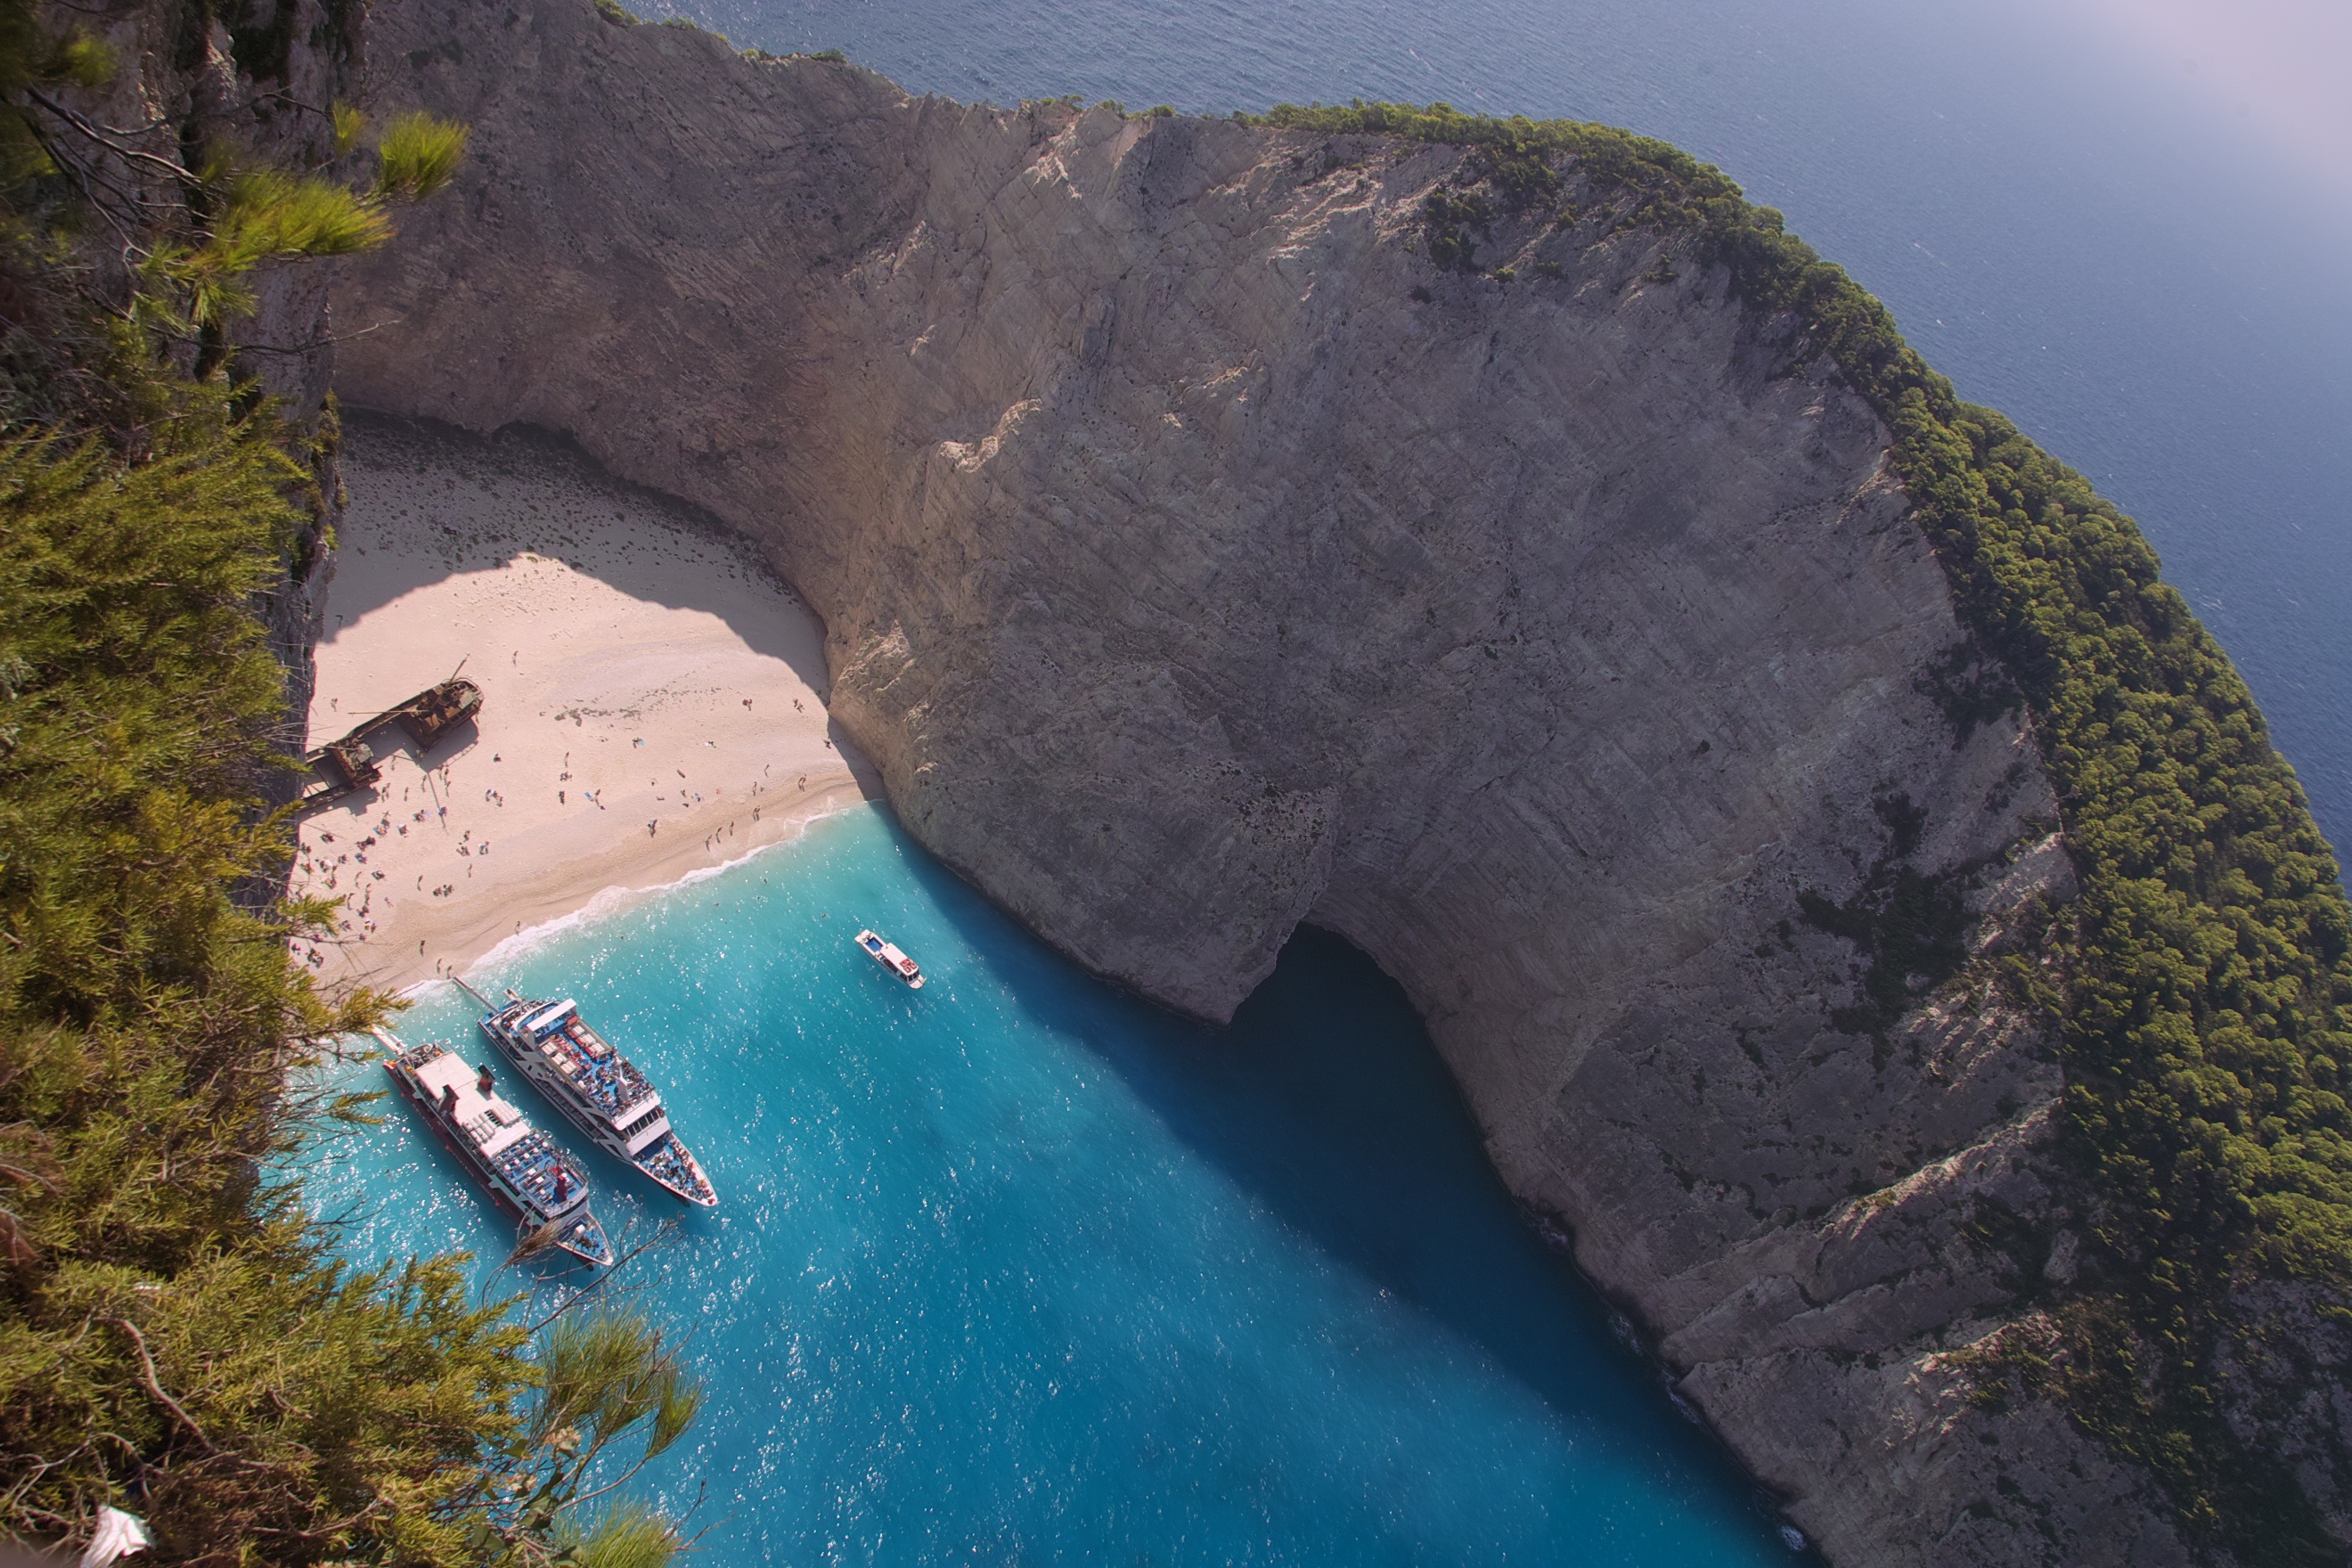
sea, coast, water, rock, ocean, mountain, wave, cliff, reflection, lagoon, bay, island, blue, extreme sport, terrain, ship wreck, geology, greece, crater lake, cape, zakynthos, landform, aerial photography